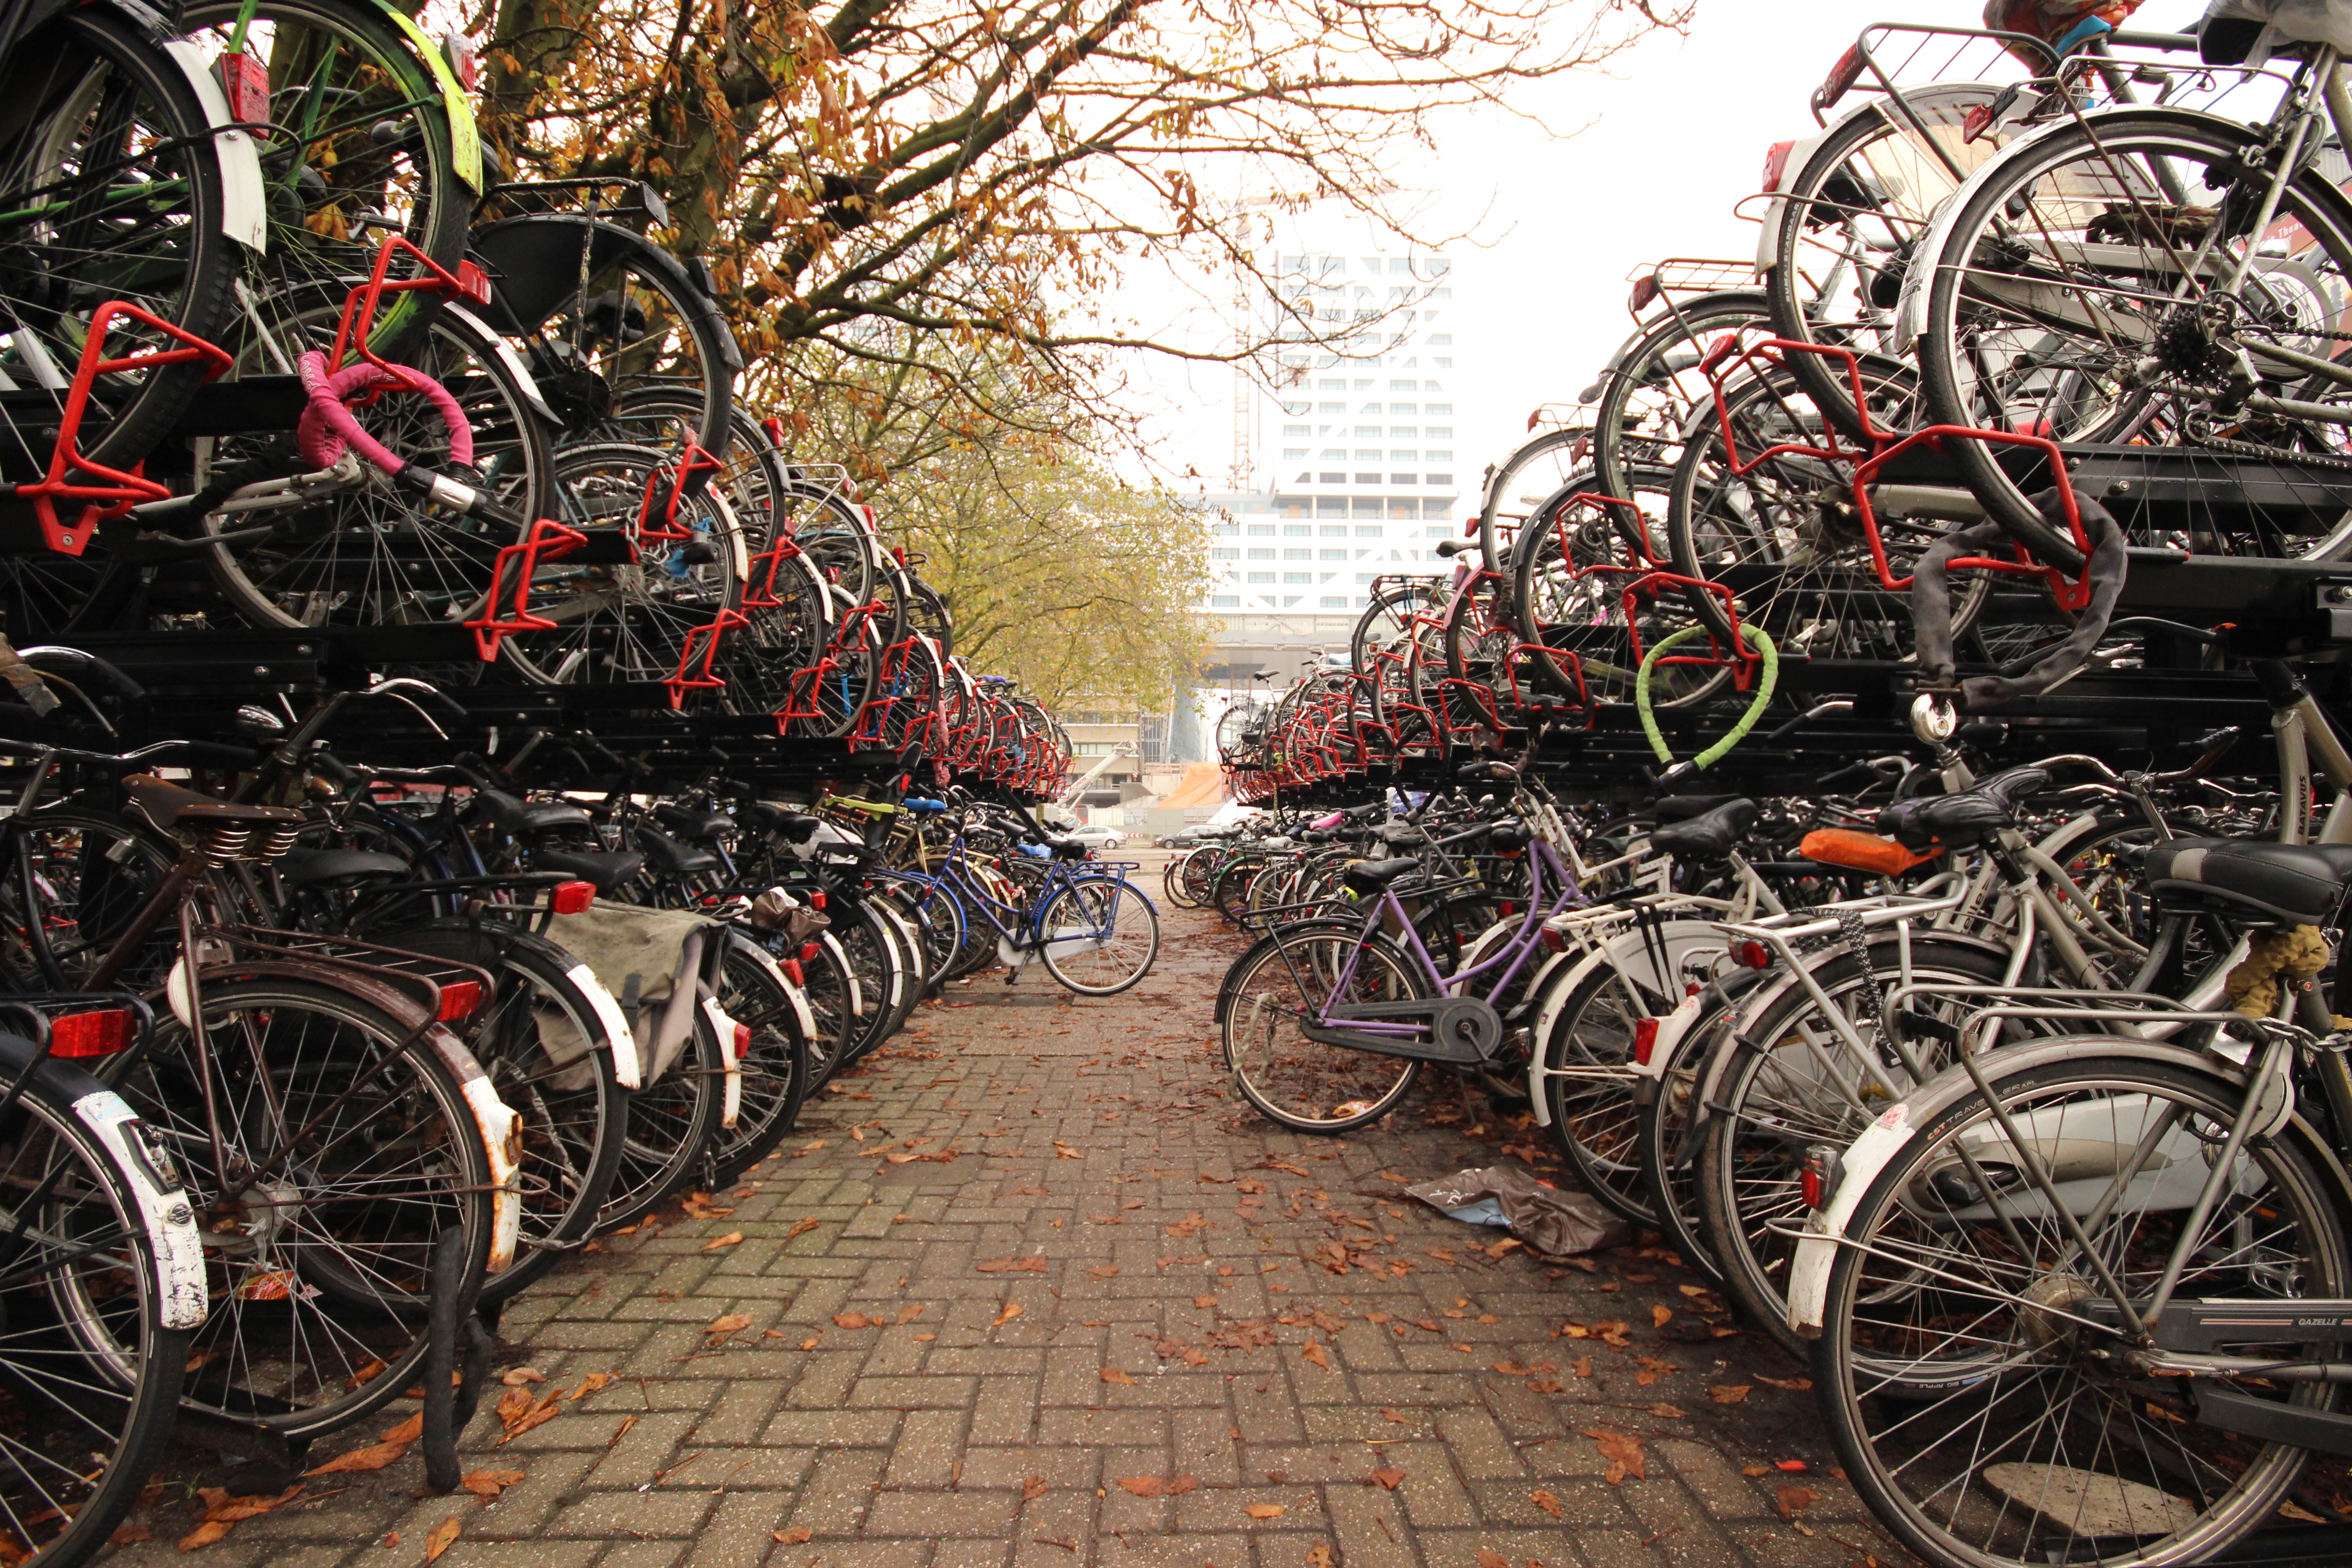
wheel, bicycle, bike, vehicle, motorcycle, sports equipment, mountain bike, cycling, netherlands, engine, chopper, two wheeled vehicle, motorcycling, land vehicle, rallying point